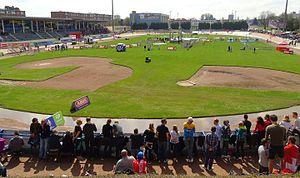
Reportage réalisé le dimanche 10 avril à l'occasion de l'arrivée du Paris-Roubaix juniors et du Paris-Roubaix 2016 à Roubaix, France.